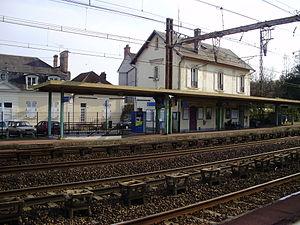
Gare de Chamarande vue depuis la quai opposé, Essonne, France